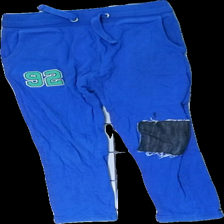
View: front
Type: Trousers
Category: Children
Brand: Lager 157
Brand text on label: iconic sports
Colors: Blue
Material: 100% cotton
Pattern: Other
Cut: Regular
Season: All
Holes: Major
Damage: hål på båda knäna
Damage location: middle center
Damage 2: hål
Damage 2 location: top center
Price range: <50
Recommended usage: Export
Description: blå mjukisbyxor som blivit lagade vid knäna och utslitna igen. hål i skrev. text tryck.